Dominik Reiter

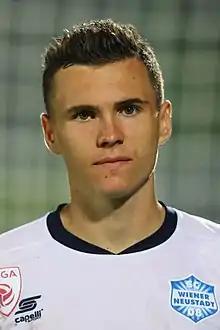
Reiter with Wiener Neustadt in 2018

Dominik Reiter (born 4 January 1998) is an Austrian professional footballer who plays as a forward or winger for Erovnuli Liga club Dinamo Tbilisi.